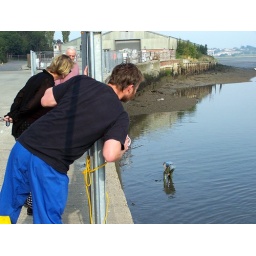
Locals take advantage of gap in fence to clean Quay/River bottom, clear of junk dangerous to Swans etc.